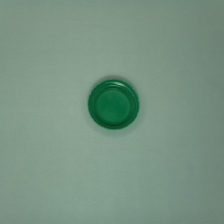
Color: green
Cap type: standard cap